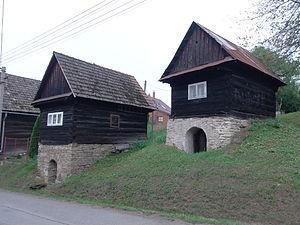
Lužná est une commune du district de Vsetín, dans la région de Zlín, en République tchèque. Sa population s'élevait à 609 habitants en 2018.